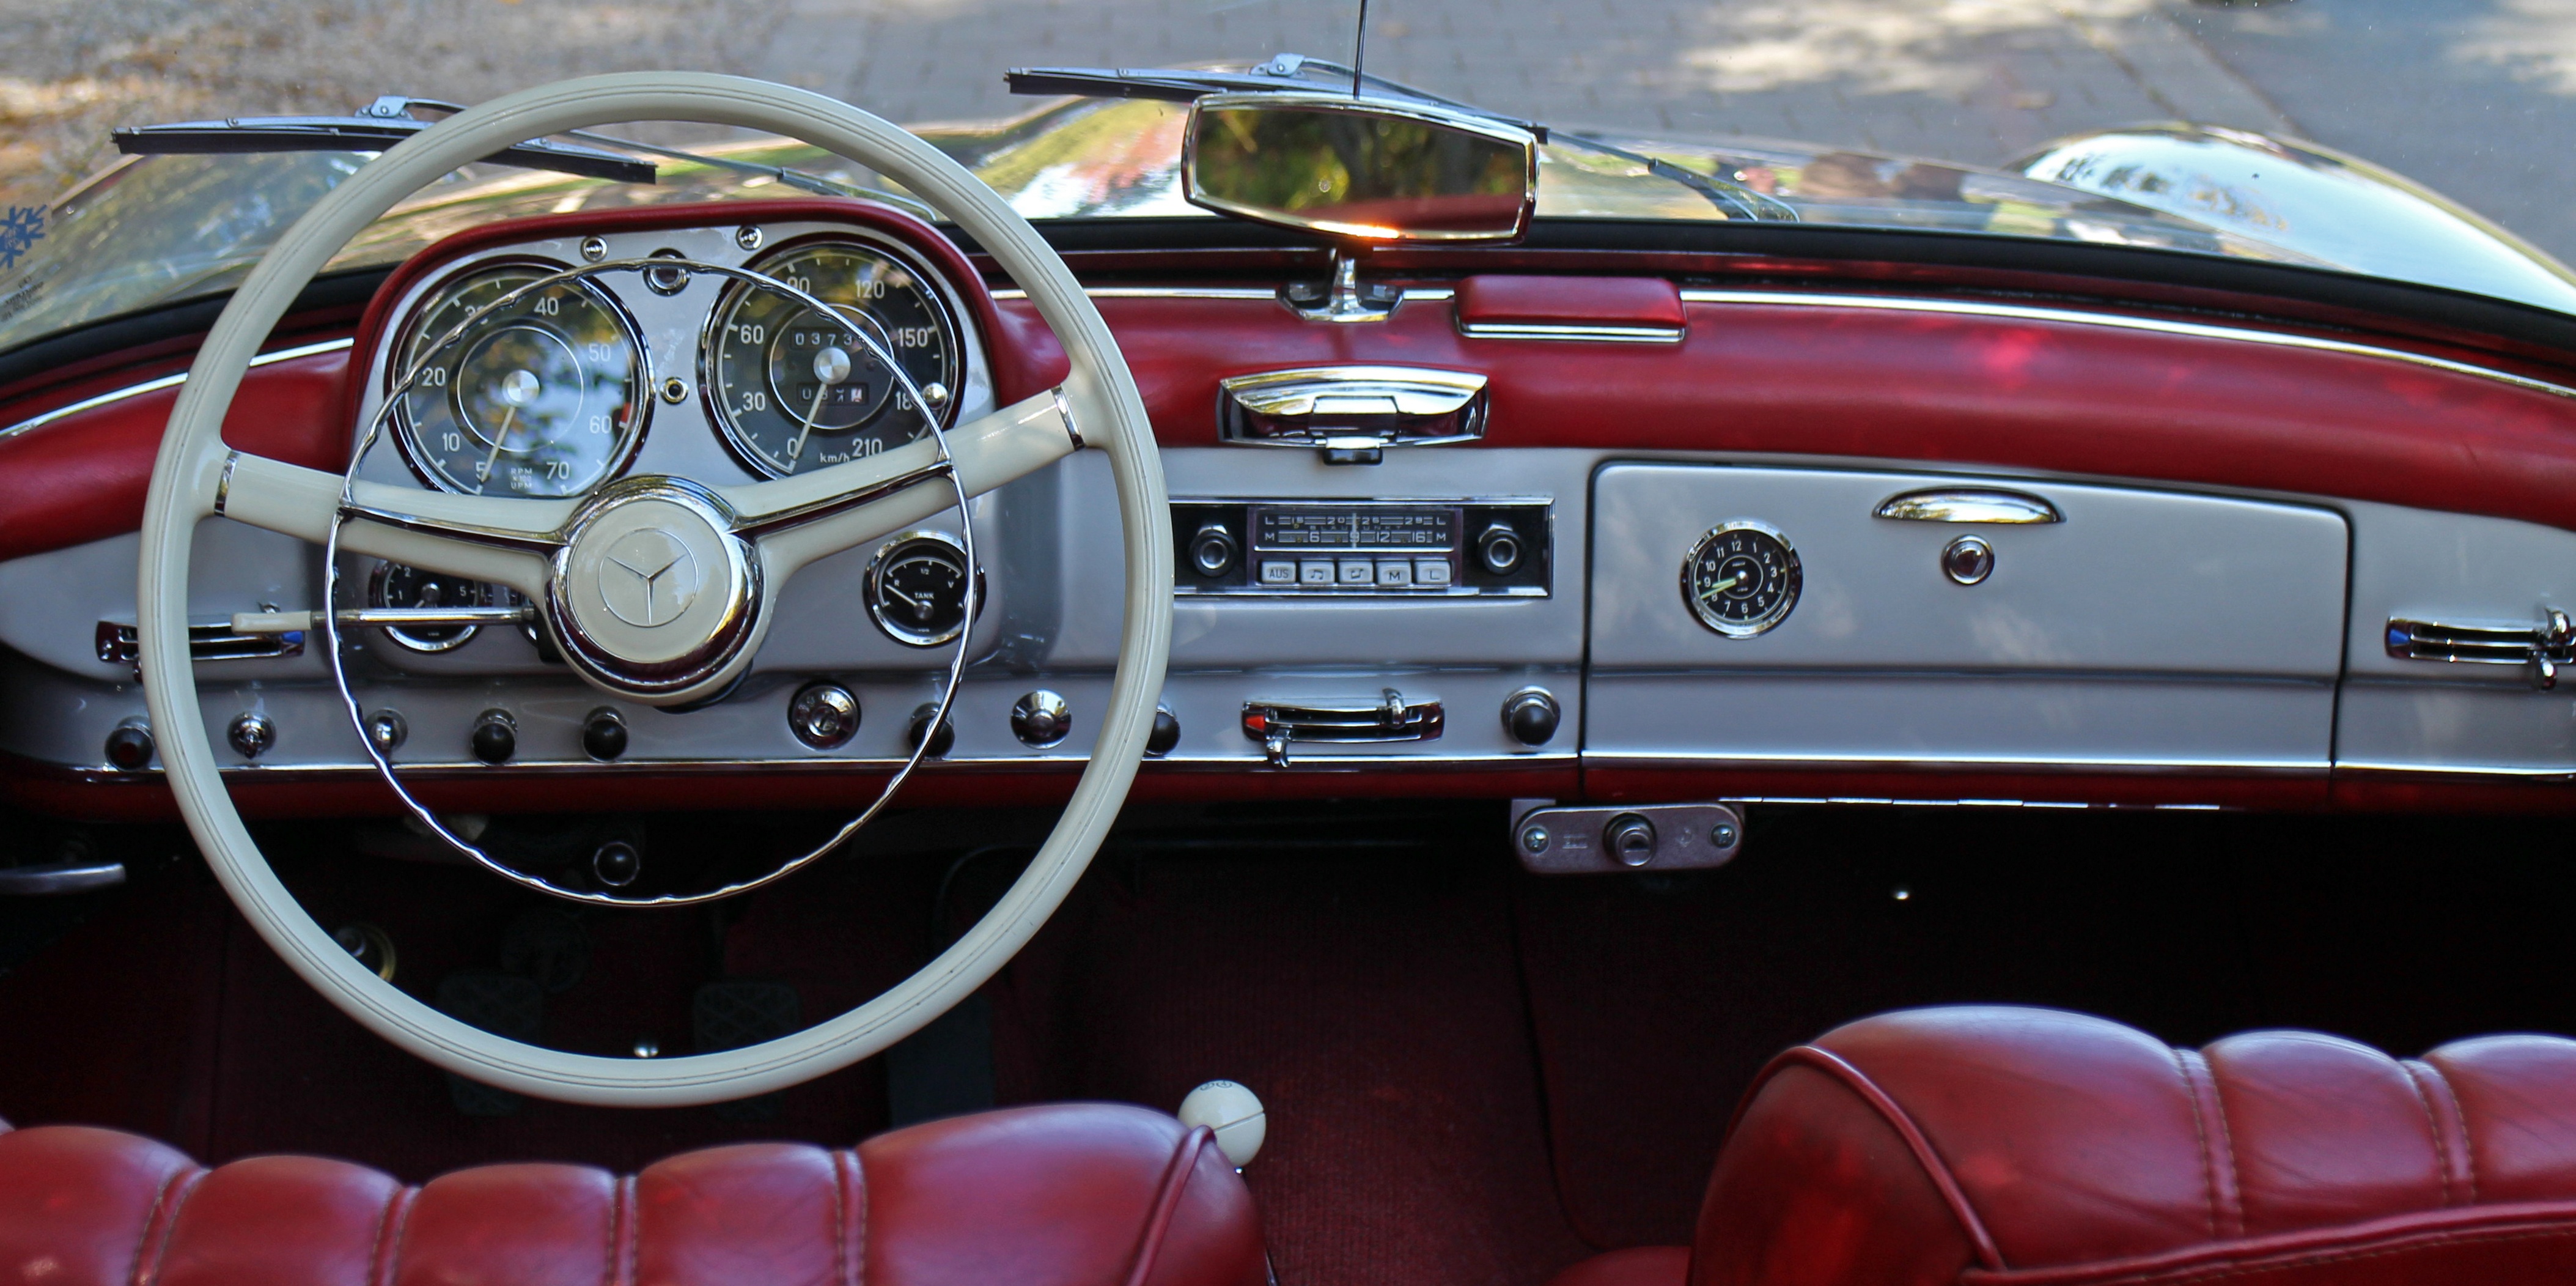
leather, car, interior, old, vehicle, auto, nostalgia, steering wheel, dashboard, classic car, sports car, vintage car, supercar, oldtimer, nostalgic, convertible, pkw, fittings, antique car, instrument panel, land vehicle, automobile make, automotive exterior, automotive design, luxury vehicle, performance car, subcompact car, mercedes benz 190sl, easy to pry